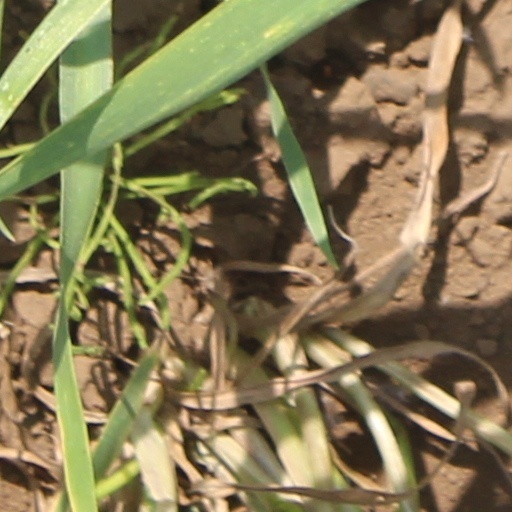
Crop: wheat